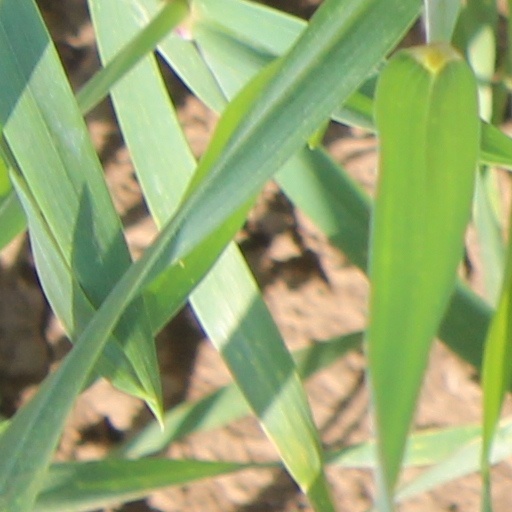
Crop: wheat